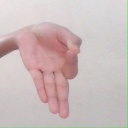
अक्षर: ज्ञ